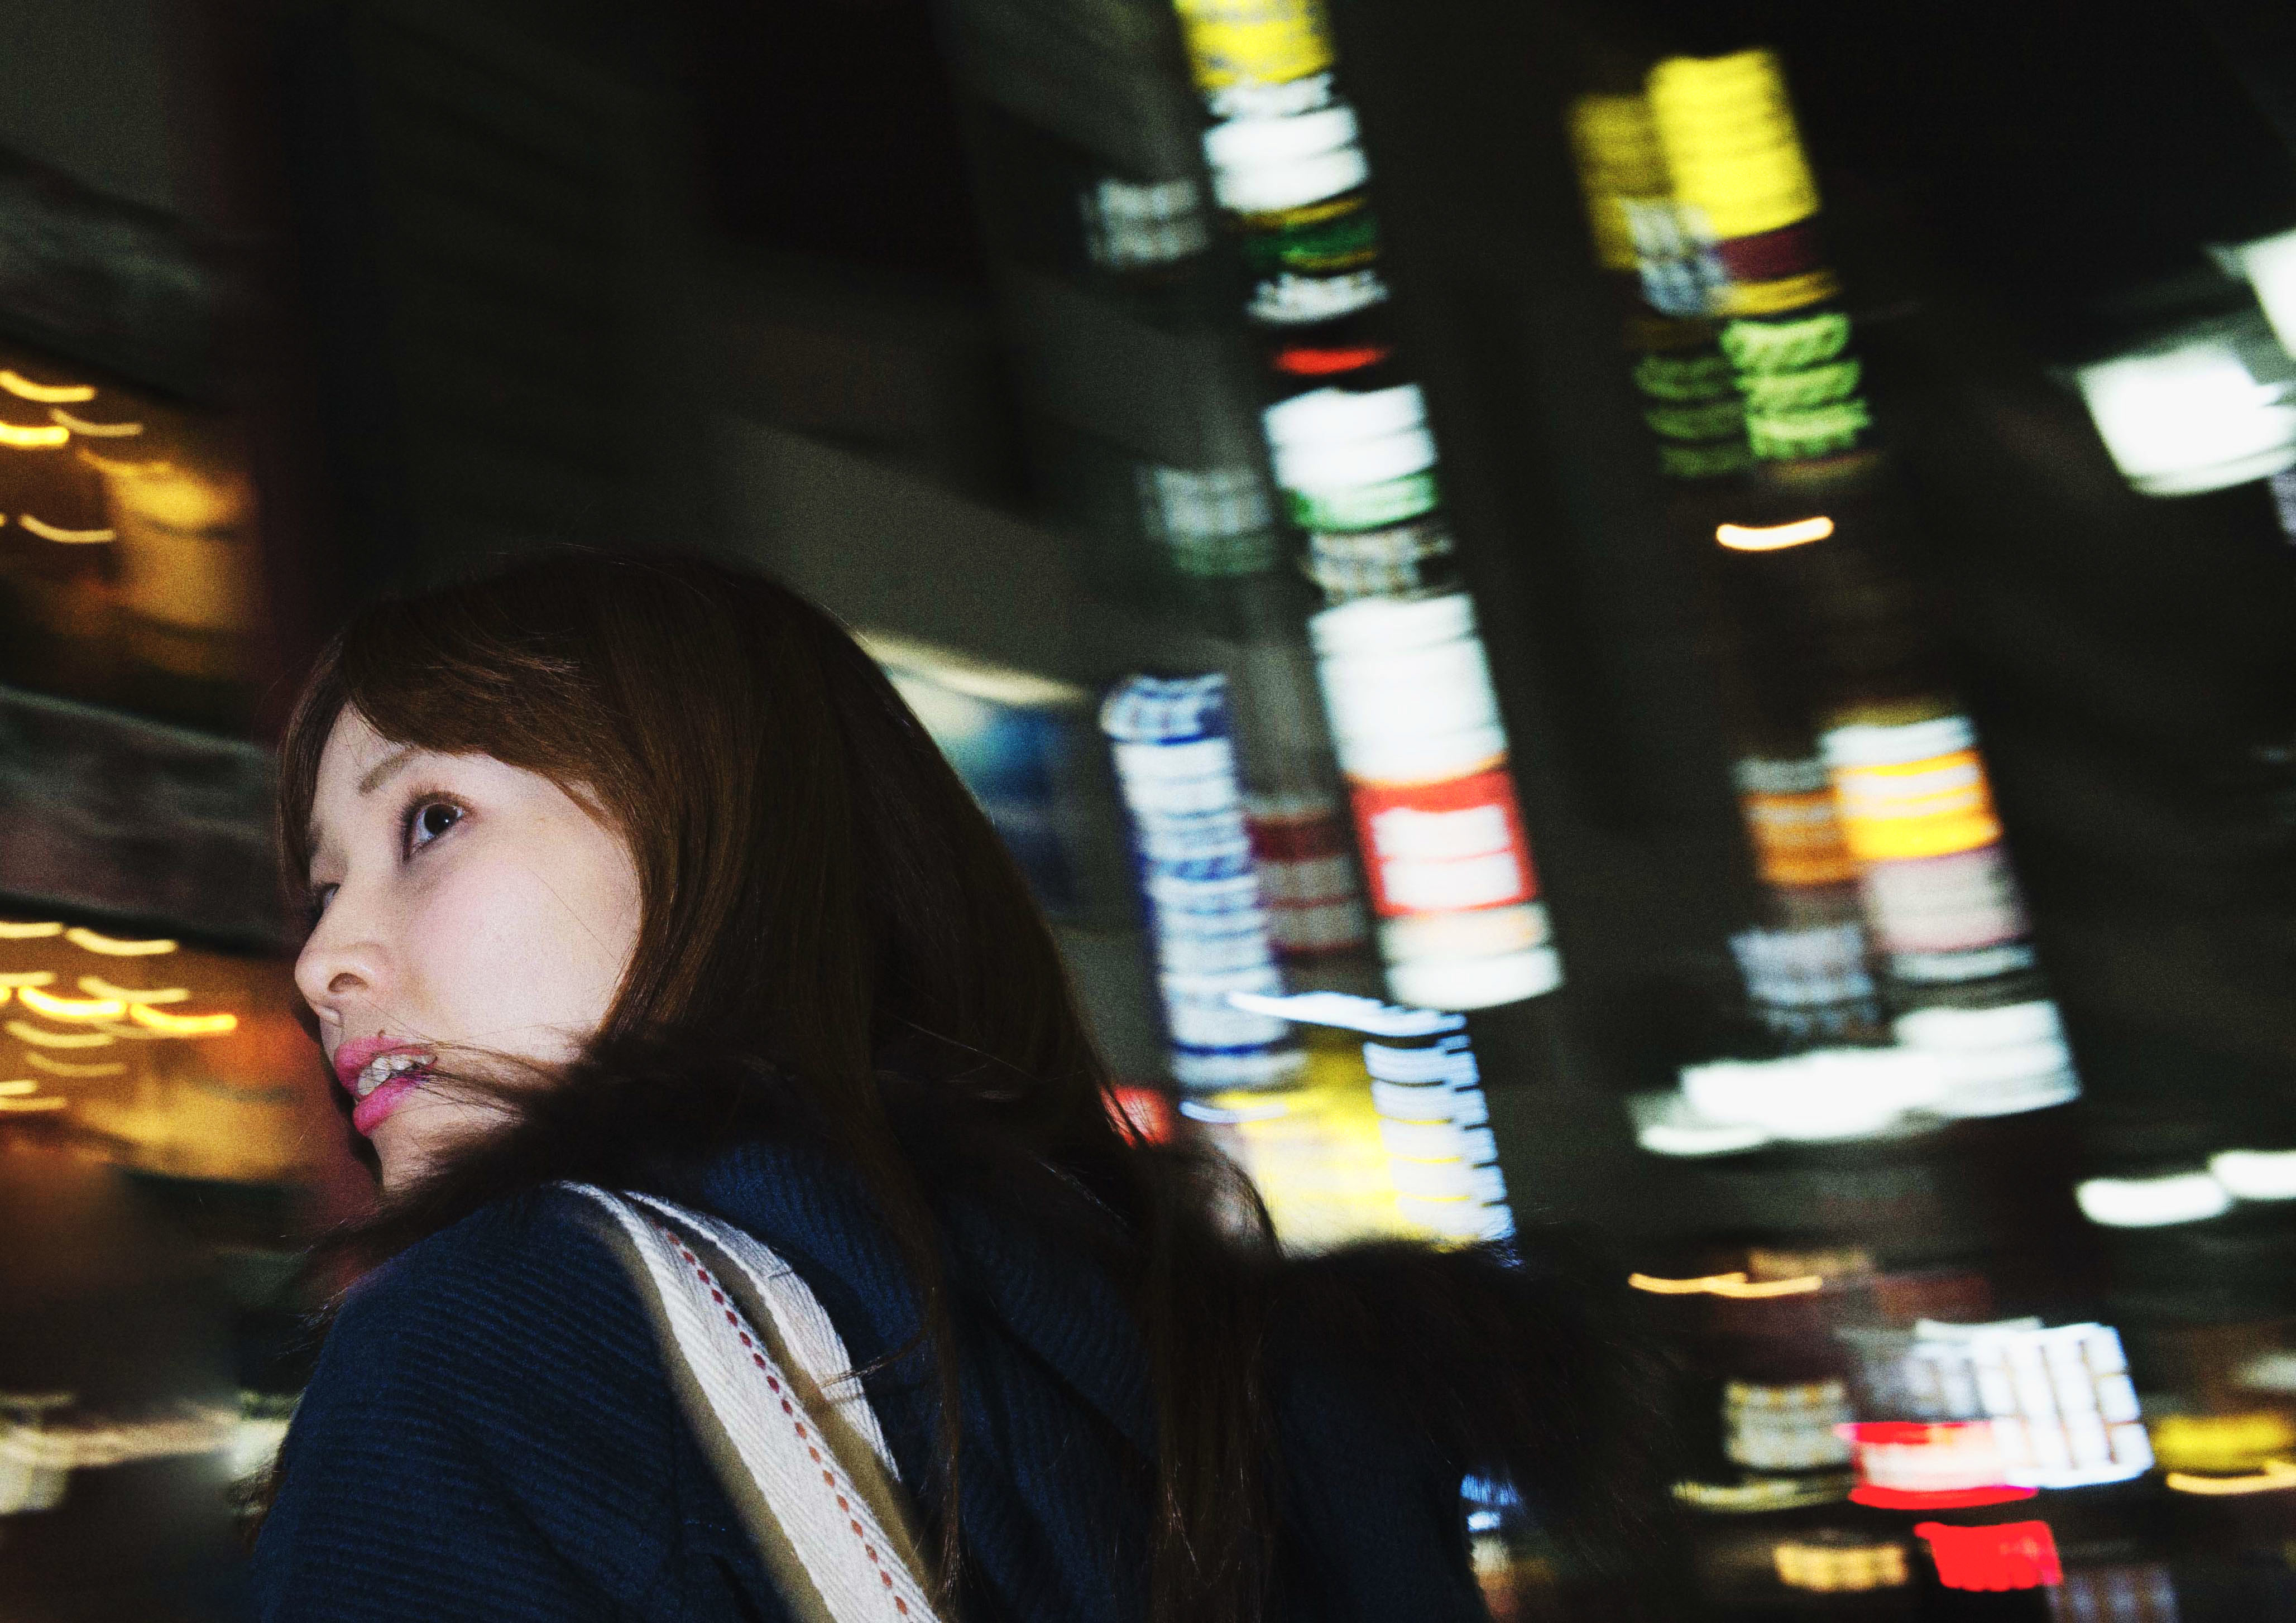
night, color, streetphotography, nightphotography, tokyo, stphotographia, streetpics, dakohuang, colorstreetphotography